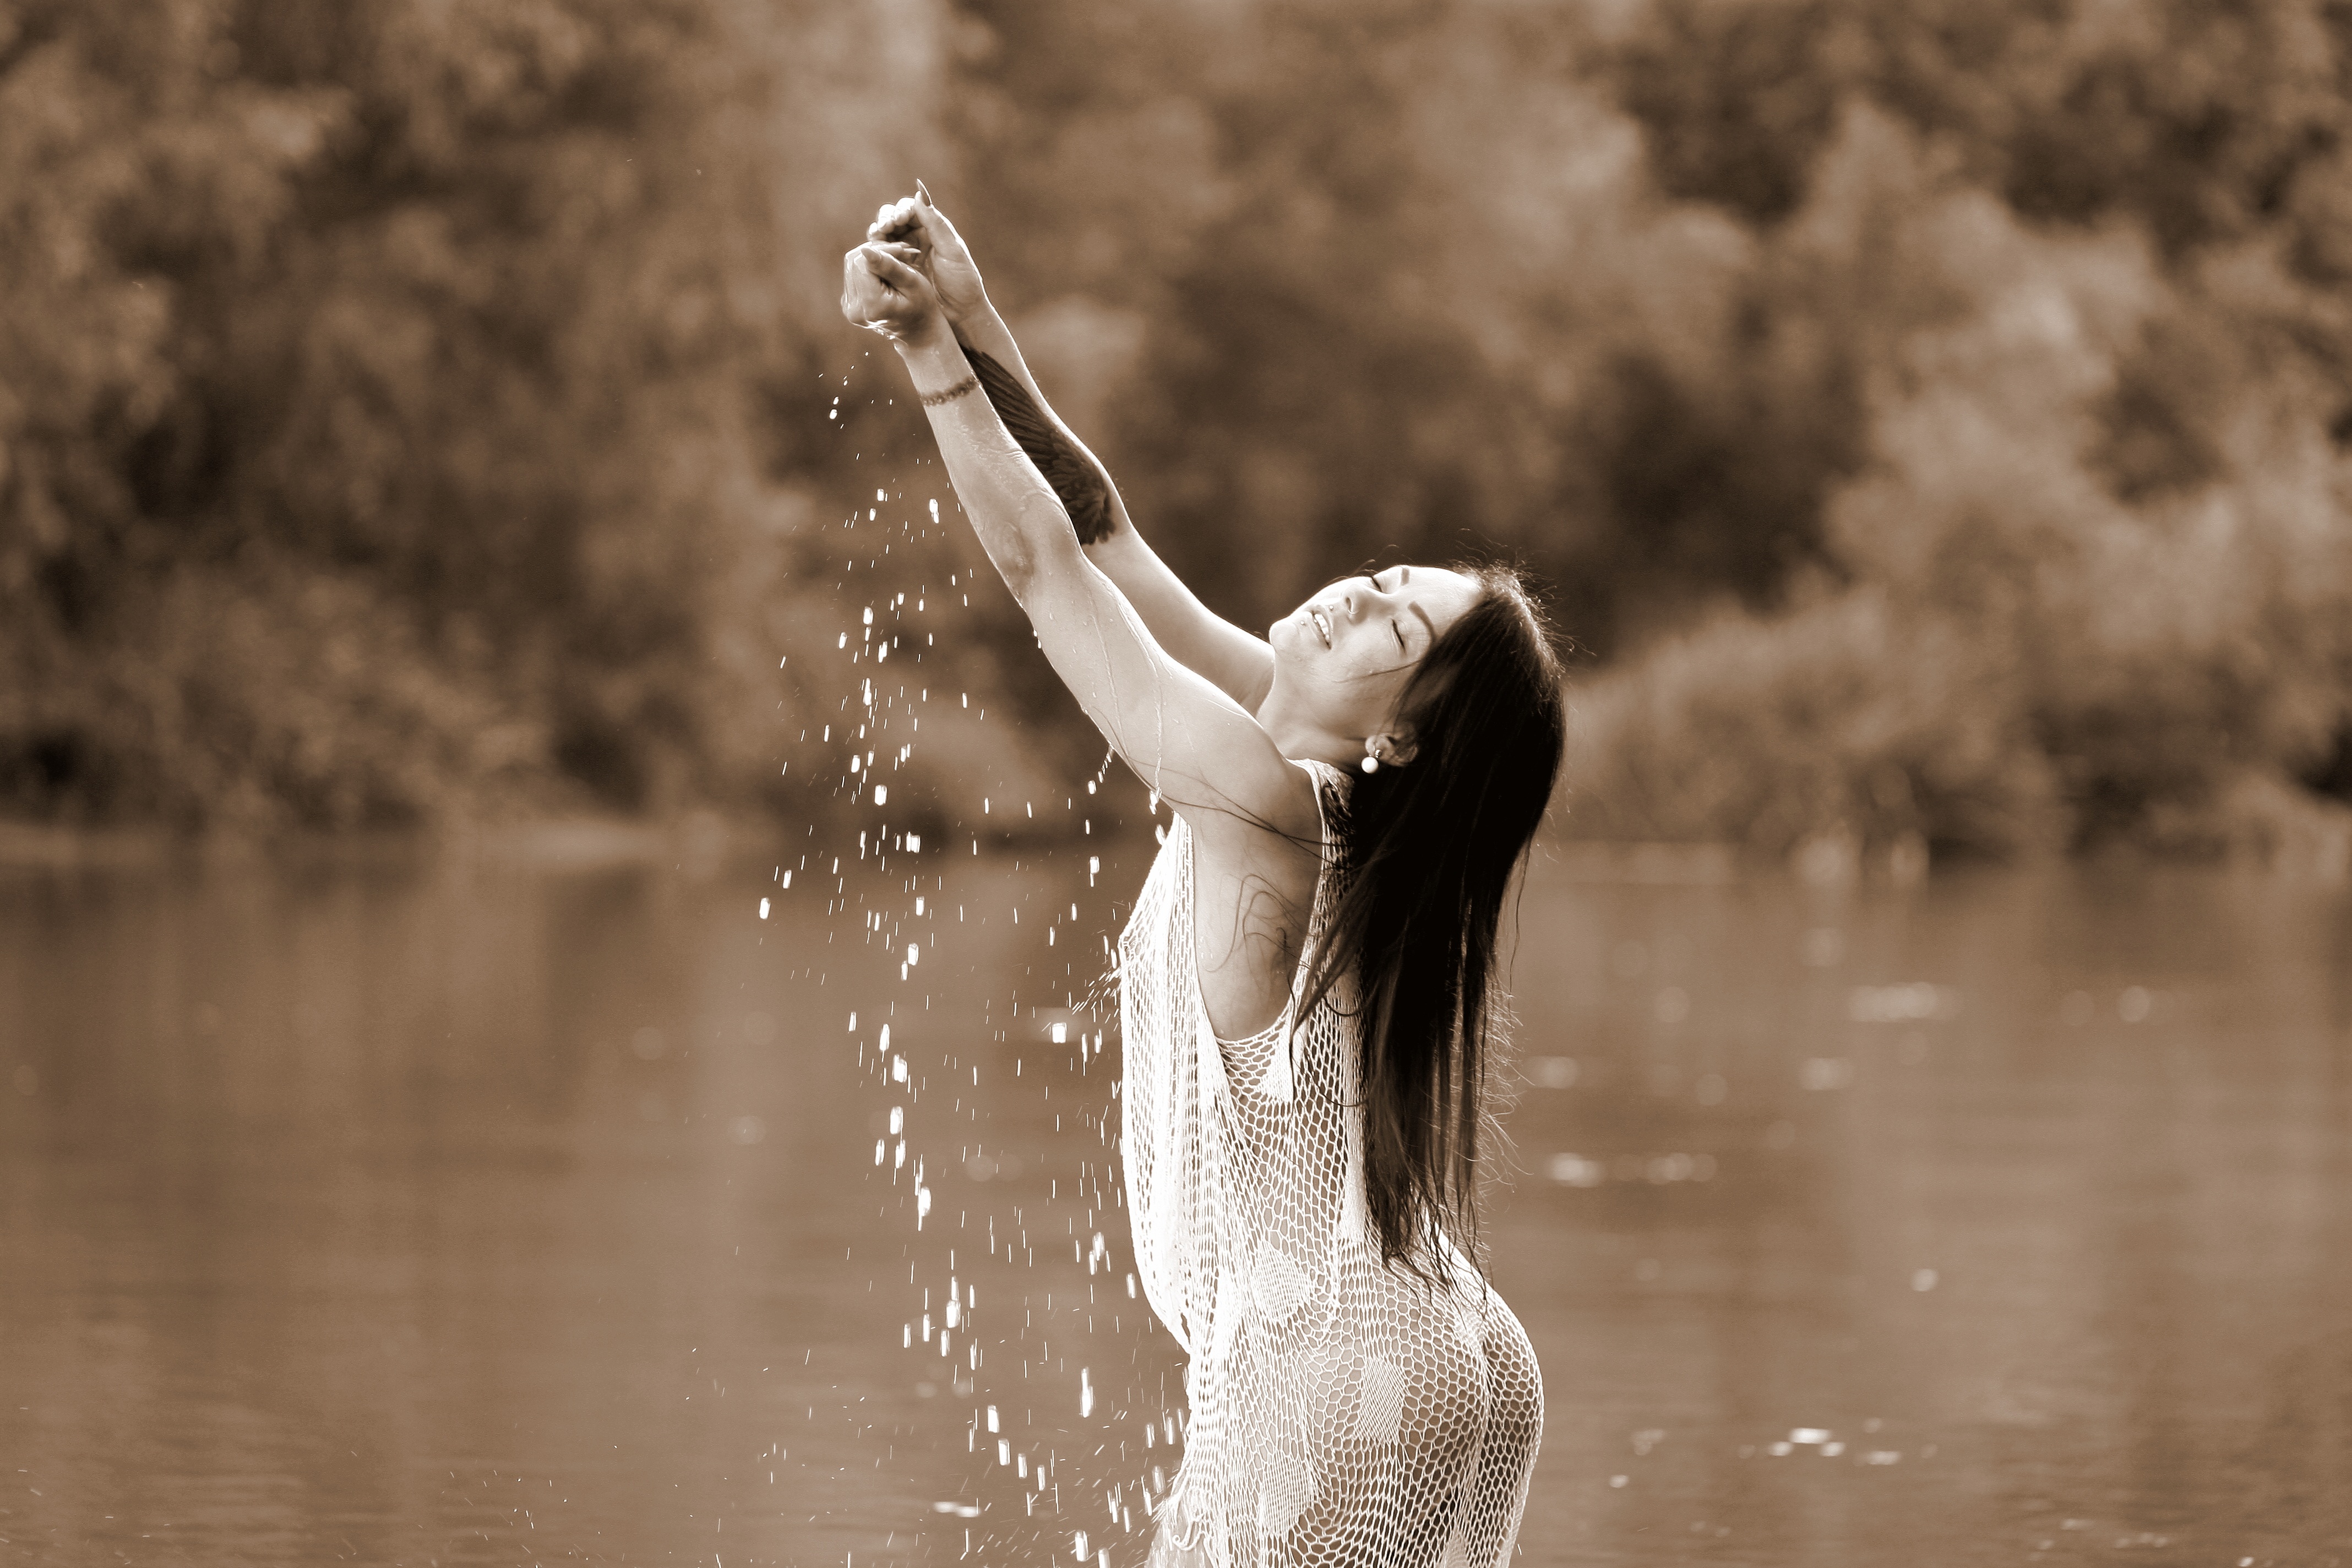
water, girl, woman, photography, motion, spring, lush, bride, dress, vegetation, photograph, beauty, sensual